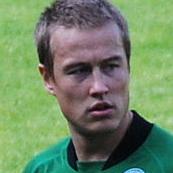
Age: 26